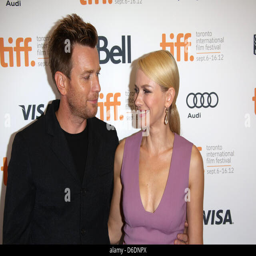
cast members , attend the premiere of the film